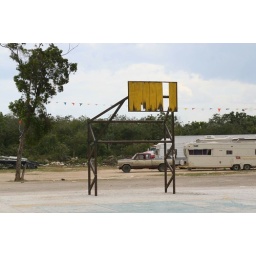
Basket ball hoop in Tulum, Mexico